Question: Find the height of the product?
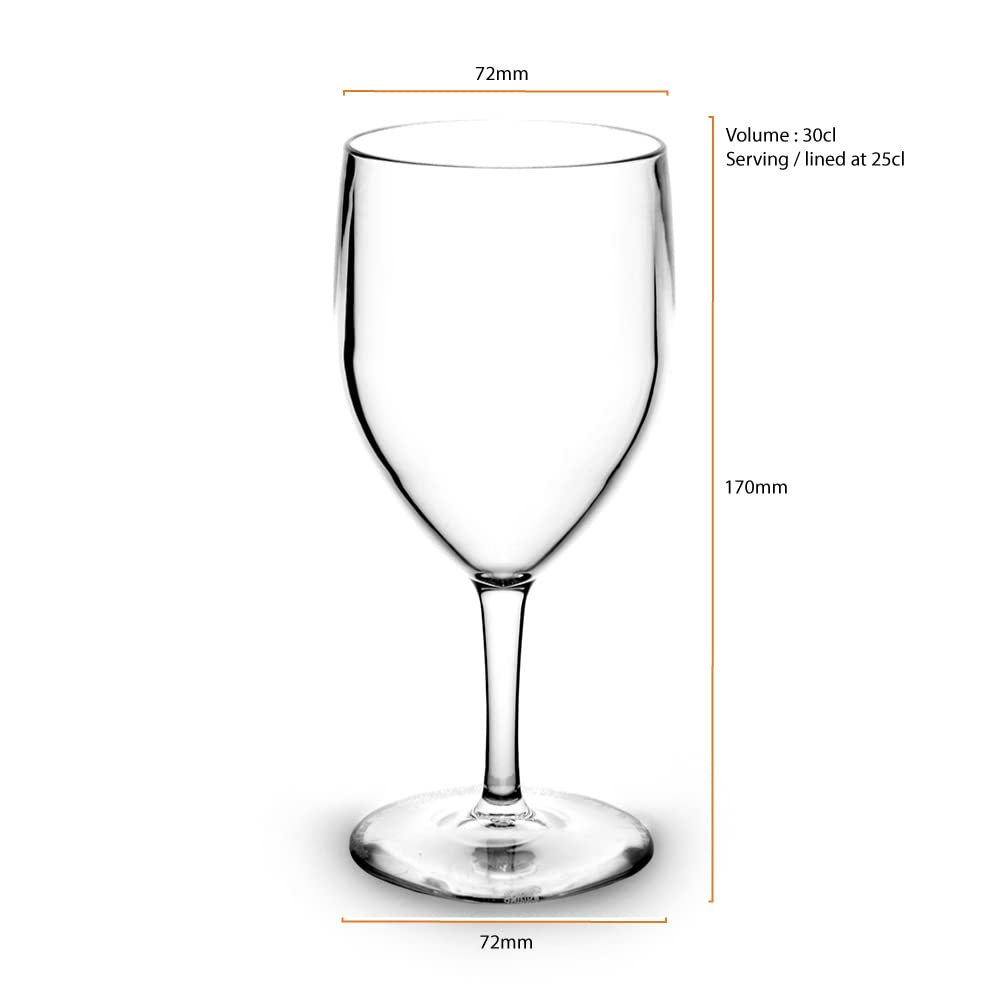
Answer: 170.0 millimetre